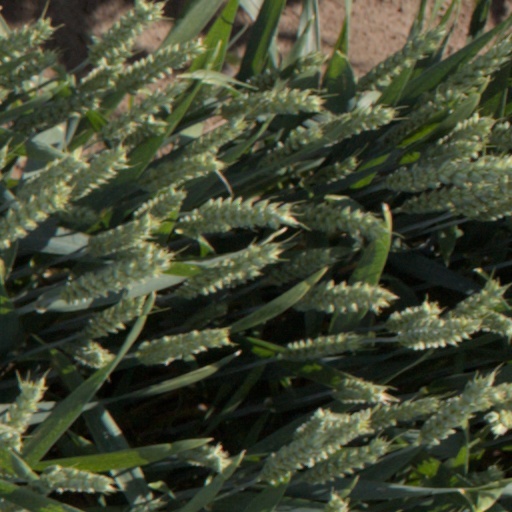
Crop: wheat